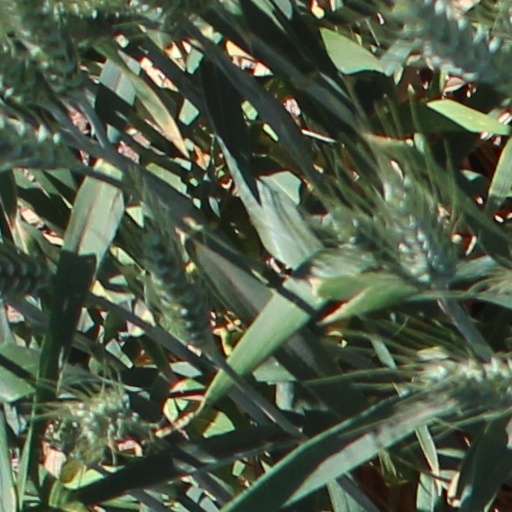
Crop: wheat